Mariakutty

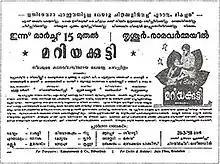
Poster

Mariakutty is a 1958 Indian Malayalam-language film, directed and written by Muttathu Varkey. The film stars Prem Nazir and Miss Kumari. It is based on Varkey's 1957 novel of the same name.